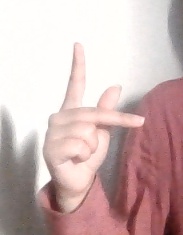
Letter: dha